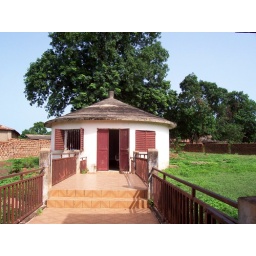
jenn's cute house in kakoni